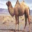
Label: camel